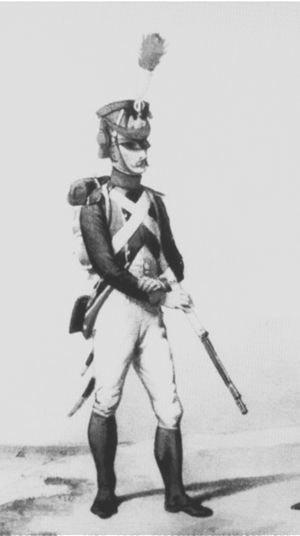
L'armée napoléonienne est constituée par l'ensemble des forces terrestres au service du Premier Empire qui prirent part aux guerres napoléoniennes entre 1805 et 1815. Elle est constituée par les troupes françaises et celles levées dans les départements « annexés » au fil des conquêtes révolutionnaires puis napoléoniennes, les armées des « États vassaux » de l'Empire, les contingents de la Confédération du Rhin, les troupes étrangères, l'armée aux colonies ainsi que l'armée intérieure comprenant notamment les unités de défense côtière et la Garde nationale.
La Jeune Garde est le nom donné aux unités de la Garde impériale napoléonienne créées après 1812, pour les distinguer des grognards de la Vieille Garde, vétérans des campagnes impériales de 1805 à 1812.